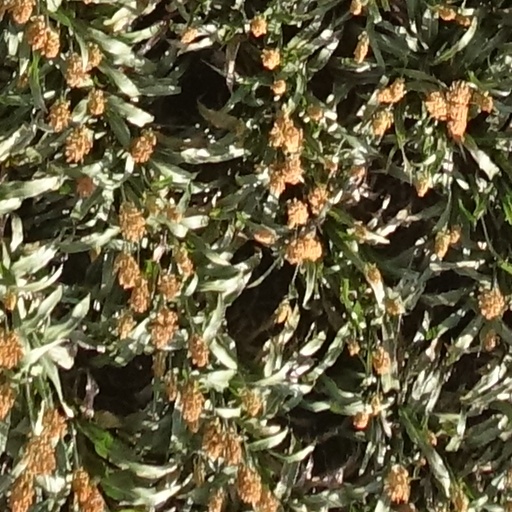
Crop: sorghum